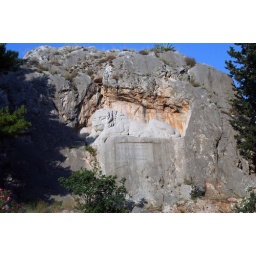
A lion carved into the side of the mountain in Nafplio.